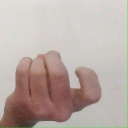
अक्षर: ज